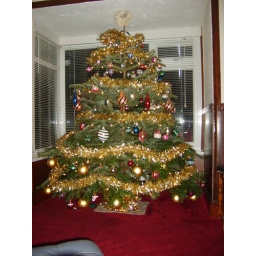
last tree in old house